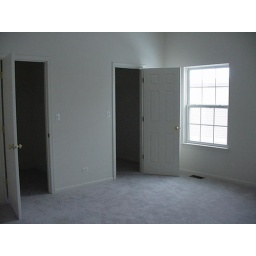
This is standing near the door entering into the bdrm, looking to the left are 2 walk-in closets.